Adhibar

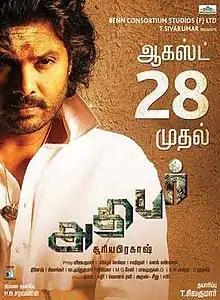

Adhibar ( Proprietor) is a 2015 Tamil-language action film directed by Surya Prakash. The film stars Jeevan and Vidya Pradeep with Nandha, Samuthirakani, Richard Rishi, and Ranjith playing supporting roles. The film was produced by T. Sivakumar, who also wrote the story for the film. The soundtrack was composed by newcomer Vikram Selva with editing done by Zashi Qmer and cinematography by Philip Vijayakumar. The film was released on 28 August 2015 to extremely negative reviews.